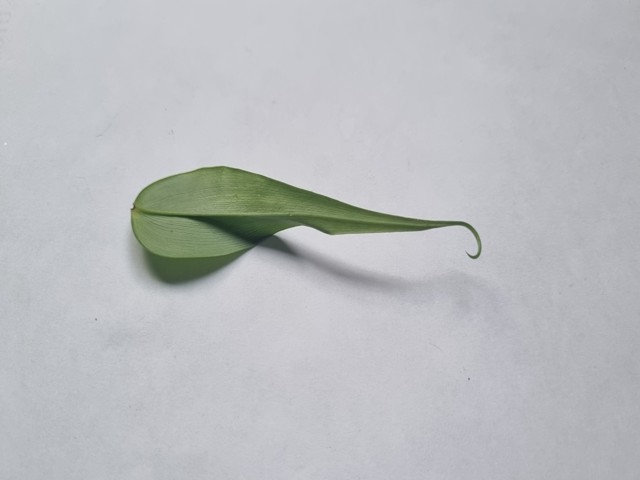
Plant: agnishika